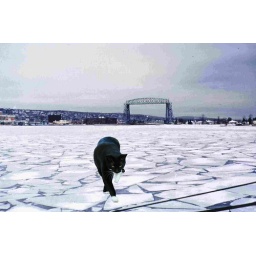
Hairy Potter walking on the ice crossing over to to where............. where does a wizard cat go to...........